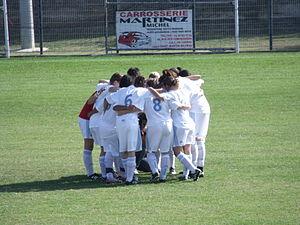
Match Saint-Martin-de-Crau-OM féminines 16/10/2011
La section féminine de l'Olympique de Marseille est un club de football féminin français basé à Marseille. Fondée dans les années 1920, elle est dissoute en 1986 avant d'être recréée sous sa forme actuelle en 2011.